Motor oil

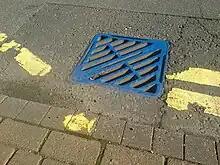
Blue drain and yellow fish symbol used by the UK Environment Agency to raise awareness of the ecological impacts of contaminating surface drainage

Due to its chemical composition, worldwide dispersion and effects on the environment, used motor oil is considered a serious environmental problem. Most current motor-oil lubricants contain petroleum base stocks, which are toxic to the environment and difficult to dispose of after use. Over 40% of the pollution in America's waterways is from used motor oil. Used oil is considered the largest source of oil pollution in the U.S. harbors and waterways, at per year, mostly from improper disposal. By far the greatest cause of motor-oil pollution in oceans comes from drains and urban street-runoff, much of it caused by improper disposal of engine oil. of used oil can generate a slick on surface water, threatening fish, waterfowl and other aquatic life. According to the U.S. EPA, films of oil on the surface of water prevent the replenishment of dissolved oxygen, impair photosynthetic processes, and block sunlight. Toxic effects of used oil on freshwater and marine organisms vary, but significant long-term effects have been found at concentrations of 310 ppm in several freshwater fish species and as low as 1 ppm in marine life forms. Motor oil can have an incredibly detrimental effect on the environment, particularly to plants that depend on healthy soil to grow. There are three main ways that motor oil affects plants: